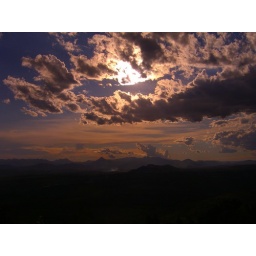
Storm over cross mountain